Sibley Commission

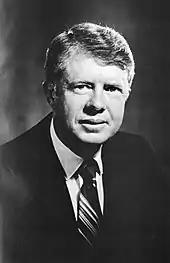
Future president of the United States Jimmy Carter ("pictured 1971") attended the commission's first hearing in Americus.

To create the committee, Vandiver called upon Representative George Busbee to introduce legislation for its creation to the Georgia House of Representatives. Busbee was selected because he was from a small town and unaffiliated with leadership in the General Assembly, which Vandiver and his advisors believed would lend the commission an air of independence from the establishment. In late 1959, Vandiver visited Busbee's hometown of Albany and gave a copy of the bill to establish the committee to local Democratic Party leader and segregationist James H. Gray Sr., who passed the bill to Busbee and swore him to secrecy concerning the governor's involvement. Busbee was initially hesitant to introduce the bill, officially titled House Resolution 369–801, because he thought it would be political suicide. The committee was officially created by the state government in February 1960 with the title "General Assembly Committee on Schools", though it was commonly known as the Sibley Commission after its head. In a further effort to distance himself from the committee, Vandiver allowed the bill to become law without his signature.